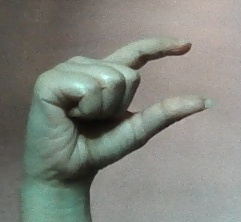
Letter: dal